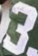
Number: 3